Battle of Shiloh

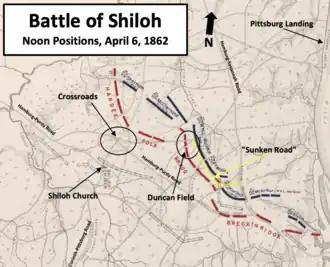
map showing noon positions, with Union right pushed back from Crossroads, center along Sunken Road, and left still in place

Lew Wallace's division had made little progress following Grant's order to move to the battlefield. Early in the morning, his division had been spread as much as from Crump's Landing. The purpose of this positioning was to protect routes that would be used by reinforcements in case "his" isolated division was attacked. An additional messenger from Grant found him at 11:30am, and Wallace did not get his division moving until noon. Another messenger found Wallace at 2:00pm, and notified Wallace that he was on the wrong road. Wallace believed he was to reinforce Sherman and McClernand at their original camps—he was unaware that those divisions had been pushed back toward Pittsburg Landing.